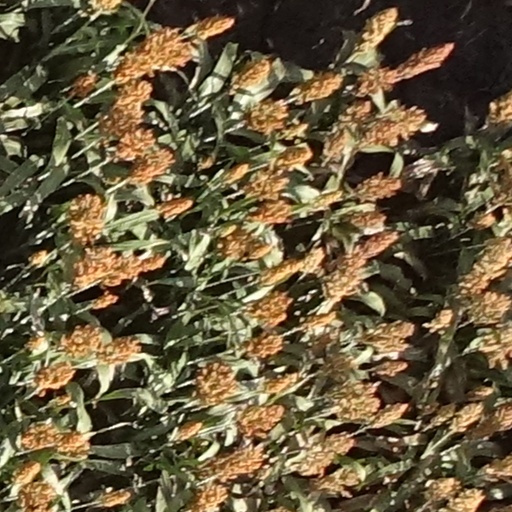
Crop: sorghum